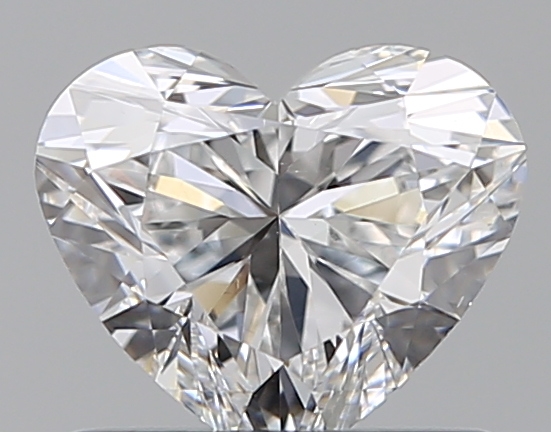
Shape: heart
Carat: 0.7
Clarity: VS2
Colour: E
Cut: EX
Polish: EX
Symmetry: EX
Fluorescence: M
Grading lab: GIA
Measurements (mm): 5.38 x 6.23 x 3.55